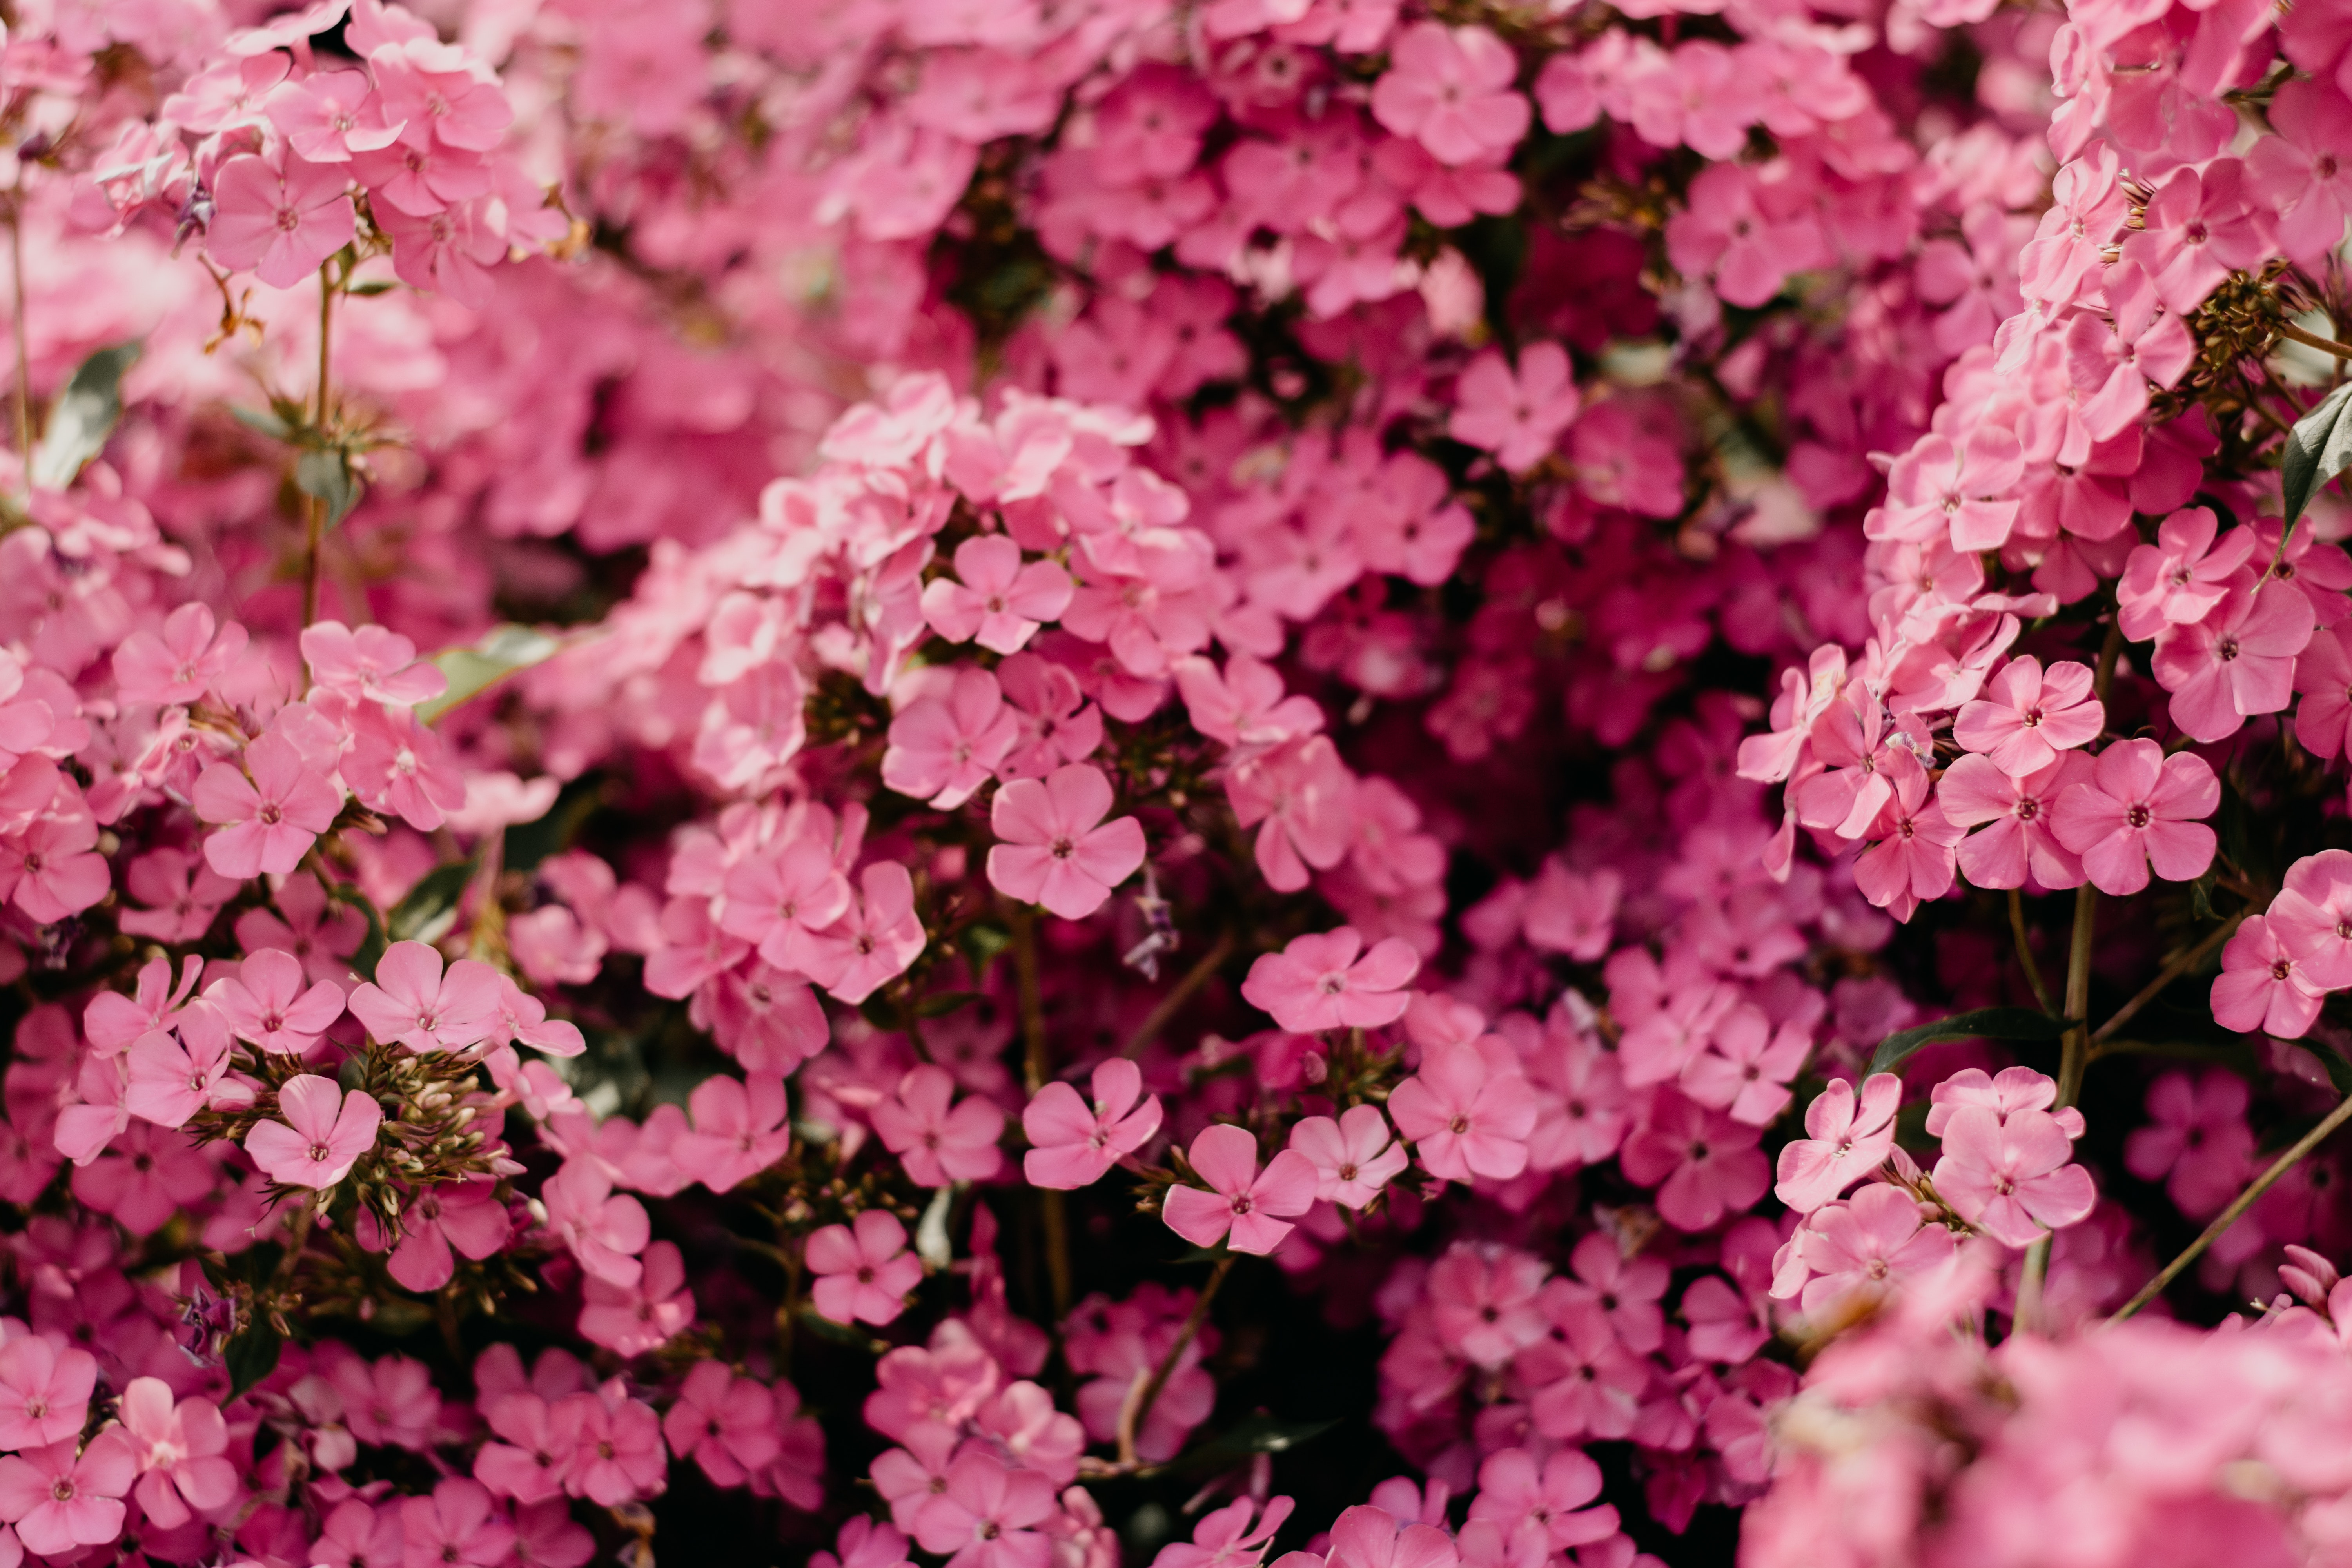
flower, pink, plant, flowering plant, petal, spring, botany, groundcover, blossom, annual plant, dianthus, magenta, pink family, wildflower, alyssum, impatiens, perennial plant